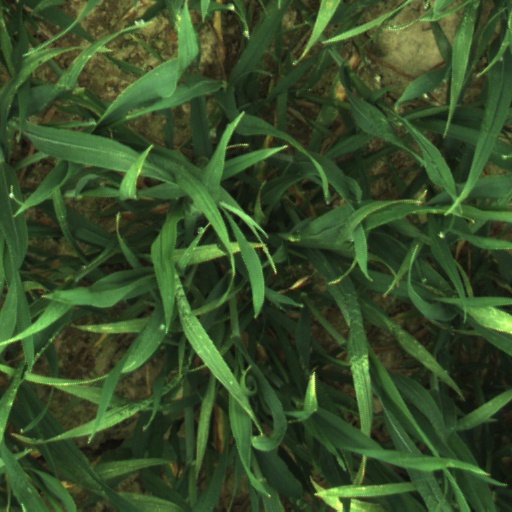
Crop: wheat